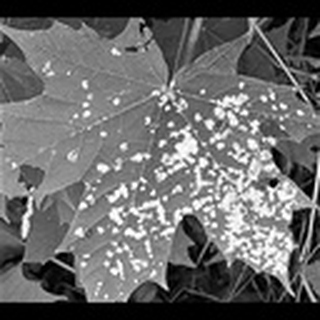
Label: cotton_powdery_mildew